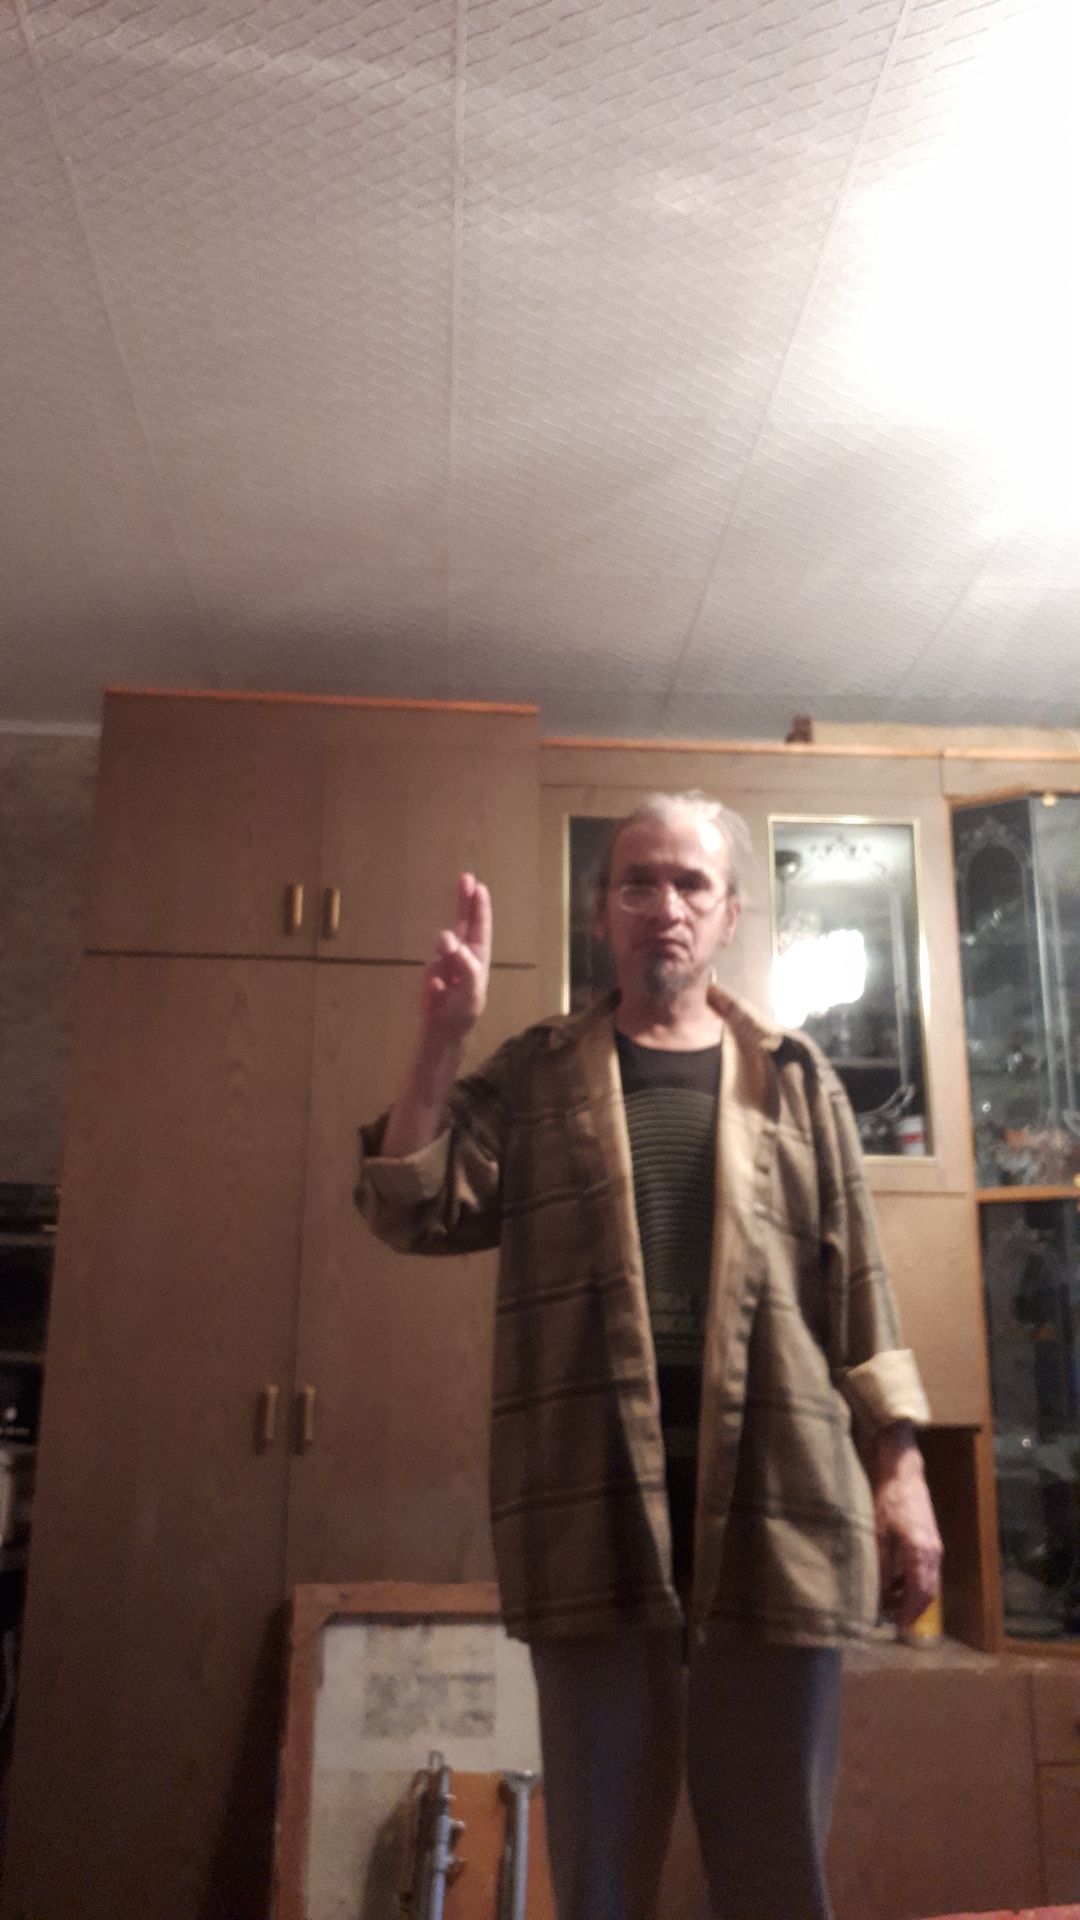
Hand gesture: two_up